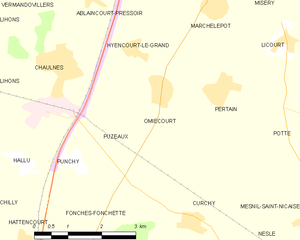
Carte des communes françaises Omiécourt